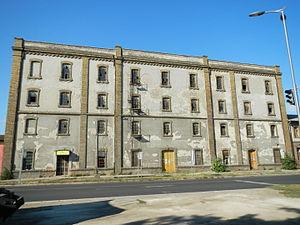
Cet article recense les monuments culturels du district de Bačka septentrionale en Serbie, dans la province autonome de Voïvodine.
Le moulin Smolenski à Subotica est situé à Subotica, dans la province de Voïvodine et dans le district de Bačka septentrionale, en Serbie. Il est inscrit sur la liste des monuments culturels protégés de la République de Serbie.
Les monuments culturels protégés constituent une catégorie de monuments de Serbie inscrits sur une liste de monuments bénéficiant de la protection de l'État. Il s'agit d'une troisième catégorie de monuments protégés classés, par leur importance, après les monuments culturels d'importance exceptionnelle et les monuments culturels de grande importance.